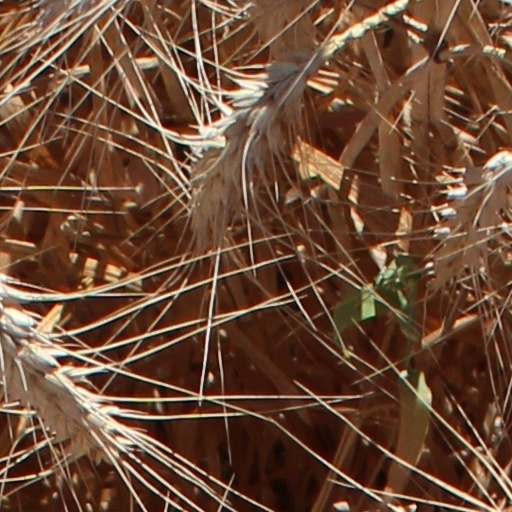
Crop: wheat